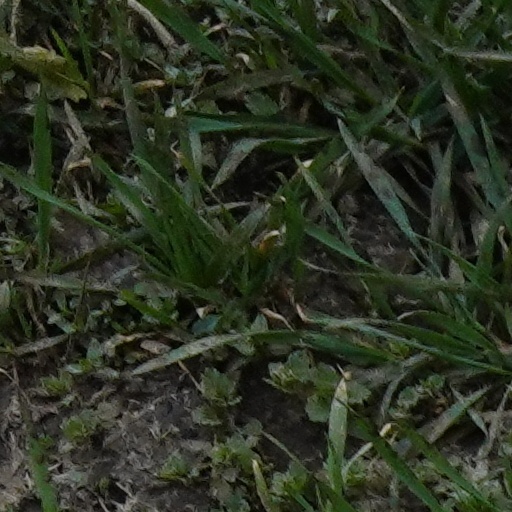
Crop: wheat